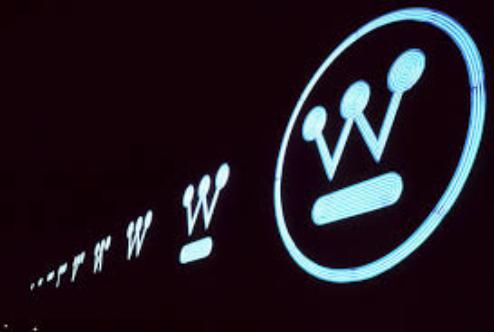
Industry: Electronic